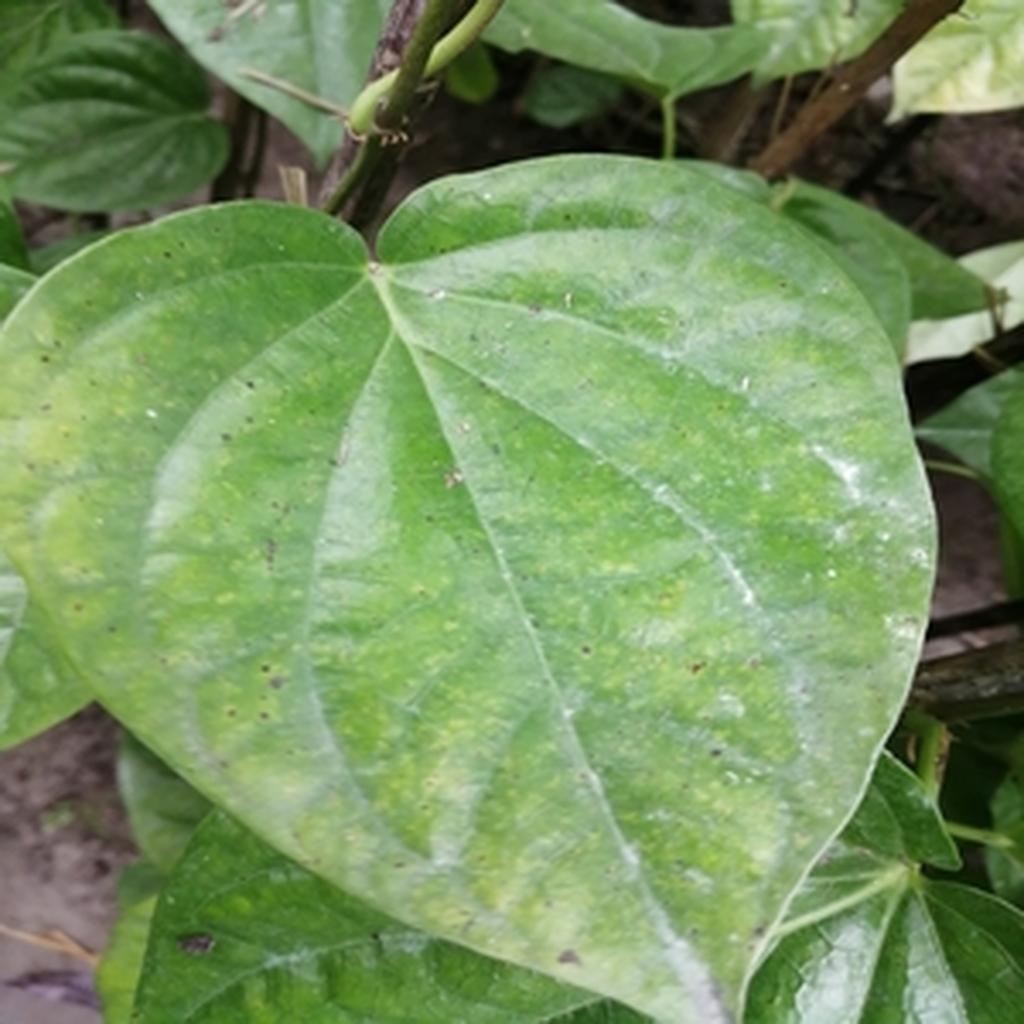
Label: Leaf_Spot